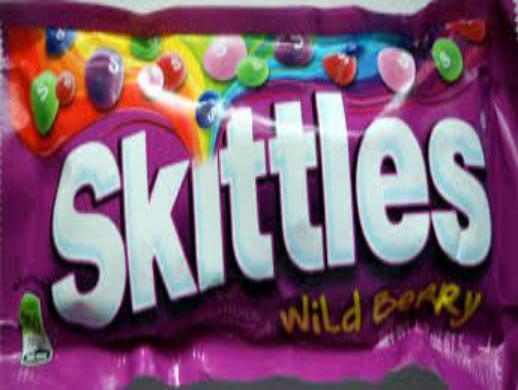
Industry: Food